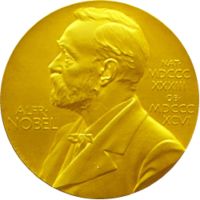
รางวัลโนเบลสาขาสรีรวิทยาหรือการแพทย์

|name = รางวัลโนเบลสาขาสรีรวิทยาหรือการแพทย์
|image = NobelPrizeMedal.jpg
|awarded_for = การค้นพบทางสรีรวิทยาหรือการแพทย์ที่นำไปสู่ประโยชน์ต่อมวลมนุษยชาติ
| location = สต็อกโฮล์ม
|presenter = สมัชชาโนเบลแห่งสถาบันแคโรลินสกา
|reward = 11 ล้านครูนาสวีเดน (2023)
|year = 1901
|holder = กอตอลิน กอริโก และดรูว์ ไวส์แมน (2023)
รางวัลโนเบลสาขาสรีรวิทยาหรือการแพทย์ (; ) จัดโดยมูลนิธิโนเบล มีการมอบทุกปีให้แก่การค้นพบที่โดดเด่นในสาขาวิทยาศาสตร์สิ่งมีชีวิตและแพทยศาสตร์ รางวัลโนเบลสาขาดังกล่าวเป็นหนึ่งในห้าสาขา ริเริ่มในปี ค.ศ. 1895 โดยอัลเฟรด โนเบล นักเคมีชาวสวีเดน ผู้คิดค้นไดนาไมต์ ในพินัยกรรมของเขา โนเบลมีความสนใจส่วนตัวในด้านสรีรวิทยาเชิงทดลองและอยากให้มีการจัดตั้งรางวัลสำหรับกระบวนการตลอดทั้งการค้นพบทางวิทยาศาสตร์จากห้องทดลอง รางวัลโนเบลสาขาสรีรวิทยาหรือการแพทย์จะคัดเลือกโดยสมัชชาโนเบลแห่งสถาบันแคโรลินสกา และมอบให้แก่ผู้รับในพิธีประจำปีในวันที่ 10 ธันวาคม ซึ่งเป็นวันครบรอบวันเสียชีวิตของโนเบล ร่วมกับประกาศนียบัตรชั้นสูงและประกาศนียบัตรแก่รางวัลที่เป็นเงิน ด้านหน้าของเหรียญเป็นรูปหน้าด้านข้างของอัลเฟรด โนเบล เช่นเดียวกับเหรียญที่ให้ในสาขาฟิสิกส์ เคมี และสาขาวรรณกรรม หากแต่ด้านหลังของเหรียญนี้เป็นเอกลักษณ์
จนถึงปี ค.ศ. 2023 มีการมอบรางวัลโนเบลสาขาสรีรวิทยาหรือการแพทย์แล้วทั้งสิ้น 114 ครั้ง โดยมีจำนวนผู้รับรางวัล 227 คน แบ่งเป็นชาย 214 คน และหญิง 13 คน
== รายนามผู้ได้รับรางวัล ==
=== พ.ศ. 2444 – พ.ศ. 2468 (ค.ศ. 1901–1925) ===
| class="wikitable"
|- bgcolor="#cccccc"
! style="width:9%" | ปี พ.ศ./ค.ศ.
! colspan=2 style="width:25%" | ชื่อ
! style="width:20%" | ประเทศ
! หัวข้อ
|-
|พ.ศ. 2444|2444/ค.ศ. 1901|1901
|ไฟล์:EmilVonBehring.jpg|75px
|เอมีล อาด็อล์ฟ ฟ็อน เบริง(Emil Adolf von Behring)
|
|"สำหรับงานของท่านในเรื่องการรักษาด้วยน้ำเลือด|ซีรัม (serum therapy) โดยเฉพาะอย่างยิ่งการประยุกต์ใช้เพื่อป้องกันโรคคอตีบ ซึ่งเป็นการเปิดทางใหม่ไปสู่ขอบเขตความรู้ด้านวิทยาศาสตร์การแพทย์ และเป็นอาวุธของแพทย์ในการต่อสู้กับความเจ็บป่วยและความตาย"
|-
|พ.ศ. 2445|2445/ค.ศ. 1902|1902
|ไฟล์:Ronald Ross.jpg|75px
|โรนัลด์ รอสส์(Ronald Ross)
|
|"สำหรับงานของท่านในด้านมาลาเรีย ซึ่งท่านได้แสดงถึงวิธีการเข้าสู่ร่างกายสิ่งมีชีวิต และเป็นพื้นฐานสำหรับการวิจัยที่ประสบความสำเร็จเกี่ยวกับโรคนี้ และวิธีการต่อสู่กับมัน"
|-
|พ.ศ. 2446|2446/ค.ศ. 1903|1903
|ไฟล์:Niels ryberg.jpg|75px
|นิลส์ รือแปร์ ฟินเซิน(Niels Ryberg Finsen)
|
|"ให้ไว้เพื่อความระลึกถึงการอุทิศตนของท่านในวิธีการรักษาโรค โดยเฉพาะโรค lupus vulgaris (การแสดงออกของการติดเชื้อวัณโรคที่ผิวหนัง) โดยการใช้รังสีแสงเข้มข้น (concentrated light radiation) อันเป็นการเปิดทางใหม่ในความรู้ด้านวิทยาศาสตร์การแพทย์"
|-
|พ.ศ. 2447|2447/ค.ศ. 1904|1904
|ไฟล์:Ivan Pavlov nobel.jpg|75px
|อีวาน เปโตรวิช ปาฟลอฟ(Ivan Petrovich Pavlov)
|
|"ให้ไว้เพื่อระลึกถึงงานของท่านในด้านสรีรวิทยาของการย่อยอาหาร ซึ่งทำให้ความรู้ในแง่มุมที่สำคัญของวิชานี้ได้เปลี่ยนแปลงและกว้างขวางขึ้น"
|-
|พ.ศ. 2448|2448/ค.ศ. 1905|1905
|ไฟล์:RobertKoch cropped.jpg|75px
|โรแบร์ท ค็อค(Robert Koch)
|
|"สำหรับการตรวจสอบและค้นคว้าวัณโรค"
|-
| rowspan = 2|พ.ศ. 2449|2449/ค.ศ. 1906|1906
|ไฟล์:Camillo Golgi nobel.jpg|75px
|กามิลโล กอลจี(Camillo Golgi)
|
| rowspan = 2|"ให้ไว้เพื่อระลึกถึงงานของท่านในด้านโครงสร้างของระบบประสาท"
|-
|ไฟล์:Cajal-Restored.jpg|75px
|ซานเตียโก รามอน อี กาฆัล(Santiago Ramón y Cajal)
|
|-
|พ.ศ. 2450|2450/ค.ศ. 1907|1907
|ไฟล์:Charles Laveran nobel.jpg|75px
|ชาร์ล หลุยส์ อาลฟงส์ ลาฟว์ร็อง(Charles Louis Alphonse Laveran)
|
|"ให้ไว้เพื่อระลึกถึงงานบทบาทของโพรโทซัวที่ทำให้เกิดโรค"
|-
| rowspan = 2|พ.ศ. 2451|2451/ค.ศ. 1908|1908
|ไฟล์:Ilya Mechnikov nobel.jpg|75px
|อีลี เมตช์นิคอฟ(Élie Metchnikoff)
|
| rowspan = 2|"ให้ไว้เพื่อระลึกถึงงานของท่านในด้านระบบภูมิคุ้มกัน|ภูมิคุ้มกัน"
|-
|ไฟล์:Paul Ehrlich (1926-27 Microbe Hunters).jpg|75px
|เพาล์ แอร์ลิช(Paul Ehrlich)
|
|-
|พ.ศ. 2452|2452/ค.ศ. 1909|1909
|ไฟล์:Emil Theodor Kocher nobel.jpg|75px
|เอมีล เทโอดอร์ ค็อคเคอร์(Emil Theodor Kocher)
|
|"สำหรับงานของท่านในด้านสรีรวิทยา พยาธิวิทยา และศัลยศาสตร์ของต่อมไทรอยด์"
|-
|พ.ศ. 2453|2453/ค.ศ. 1910|1910
|ไฟล์:Kossel, Albrecht (1853-1927).jpg|75px
|อัลเบร็ชท์ ค็อสเซิล(Albrecht Kossel)
|
|"ให้ไว้เพื่อระลึกถึงการอุทิศตนเพื่อความรู้ในด้านเคมีของเซลล์ ผ่านทางงานของท่านในด้านโปรตีน รวมถึงกรดนิวคลีอิก"
|-
|พ.ศ. 2454|2454/ค.ศ. 1911|1911
|ไฟล์:Allvar Gullstrand.jpg|75px
|อัลล์วาร์ กูลล์สตรานด์(Allvar Gullstrand)
|
|"สำหรับงานของท่านในด้านการหักเหของแสงในตา"
|-
|พ.ศ. 2455|2455/ค.ศ. 1912|1912
|ไฟล์:Alexis Carrel 02.jpg|75px
|อาแล็กซี กาแรล(Alexis Carrel)
|
| "ให้ไว้เพื่อระลึกถึงงานของท่านในด้านการเย็บหลอดเลือดและการปลูกถ่าย (transplantation) หลอดเลือดและอวัยวะ"
|-
|พ.ศ. 2456|2456/ค.ศ. 1913|1913
|ไฟล์:Charles Robert Richet nobel.jpg|75px
|ชาร์ล รีแช|ชาร์ล รอแบร์ รีแช(Charles Robert Richet)
|
|"ให้ไว้เพื่อระลึกถึงงานของท่านในเรื่องแอนาฟิแล็กซิส (anaphylaxis) "
|-
|พ.ศ. 2457|2457/ค.ศ. 1914|1914
|ไฟล์:Robert Barany.jpg|75px
|โรแบร์ต บาราญ(Robert Bárány)
|
|"สำหรับงานของท่านในด้านสรีรวิทยาและพยาธิวิทยาของเวสติบิวลาร์แอปพาราตัส (vestibular apparatus) "
|-
|พ.ศ. 2458|2458/ค.ศ. 1915|1915
|"ไม่มีการมอบรางวัล"
|
|
|
|-
|พ.ศ. 2459|2459/ค.ศ. 1916|1916
|"ไม่มีการมอบรางวัล"
|
|
|
|-
|พ.ศ. 2460|2460/ค.ศ. 1917|1917
|"ไม่มีการมอบรางวัล"
|
|
|
|-
|พ.ศ. 2461|2461/ค.ศ. 1918|1918
|"ไม่มีการมอบรางวัล"
|
|
|
|-
|พ.ศ. 2462|2462/ค.ศ. 1919|1919
|ไฟล์:Jules Bordet nobel.jpg|75px
|ฌูล บอร์แด(Jules Bordet)
|
|"สำหรับงานของท่านในการค้นพบที่สัมพันธ์กับระบบภูมิคุ้มกัน|ภูมิคุ้มกัน"
|-
|พ.ศ. 2463|2463/ค.ศ. 1920|1920
|ไฟล์:August Krogh Bain 32006.jpg|75px
|เอาโกสต์ โครว์|แชก เอาโกสต์ สตีนแปร์ โครว์(Schack August Steenberg Krogh)
|
|"สำหรับการค้นพบกลไกควบคุมการสั่งการของหลอดเลือดฝอย" (ซึ่งแสดงให้เห็นว่าการแลกเปลี่ยนแก๊สในปอดเป็นการแพร่ธรรมดา)
|-
|พ.ศ. 2464|2464/ค.ศ. 1921|1921
| "ไม่มีการมอบรางวัล"
|
|
|
|-
| rowspan = 2|พ.ศ. 2465|2465/ค.ศ. 1922|1922
|ไฟล์:Archibald Vivian Hill.jpg|75px
|อาร์คิบัลด์ วิเวียน ฮิลล์(Archibald Vivian Hill)
|
|"สำหรับการค้นพบการผลิตความร้อนในกล้ามเนื้อ"
|-
|ไฟล์:Otto Fritz Meyerhof.jpg|75px
|อ็อทโท ฟริทซ์ ไมเออร์โฮฟ(Otto Fritz Meyerhof)
|
|"สำหรับการค้นพบความสัมพันธ์ระหว่างการใช้ออกซิเจนและเมแทบอลิซึมของกรดแลกติกในกล้ามเนื้อ"
|-
| rowspan = 2|พ.ศ. 2466|2466/ค.ศ. 1923|1923
|ไฟล์:Fredrick banting.jpg|75px
|เฟรเดอริก แบนติง(Frederick Grant Banting)
|
| rowspan = 2|"สำหรับการค้นพบอินซูลิน"
|-
|ไฟล์:J.J.R. Macleod ca. 1928.png|75px
|จอห์น เจมส์ ริชาร์ด แมเคลด(John James Richard Macleod)
|
|-
|พ.ศ. 2467|2467/ค.ศ. 1924|1924
|ไฟล์:Willem Einthoven.jpg|75px
|วิลเลิม ไอนต์โฮเฟิน(Willem Einthoven)
|
|"สำหรับการค้นพบกลไกของการตรวจคลื่นไฟฟ้าหัวใจ|คลื่นไฟฟ้าหัวใจ (electrocardiogram) "
|-
|พ.ศ. 2468|2468/ค.ศ. 1925|1925
|"ไม่มีการมอบรางวัล"
|
|
|
|
=== พ.ศ. 2469 – พ.ศ. 2493 (ค.ศ. 1926–1950) ===
| class="wikitable"
|- bgcolor="#cccccc"
! style="width:9%" | ปี พ.ศ./ค.ศ.
! style="width:21%" | ชื่อ
! style="width:20%" | ประเทศ
! หัวข้อ
|-
|พ.ศ. 2469|2469/ค.ศ. 1926|1926
|โยแฮนเนิส ฟีปีเกอร์|โยแฮนเนิส แอนเตรแอส กริป ฟีปีเกอร์(Johannes Andreas Grib Fibiger)
|
|"สำหรับการค้นพบ "Spiroptera carcinoma""
|-
|พ.ศ. 2470|2470/ค.ศ. 1927|1927
|ยูลีอุส วากเนอร์-เยาเร็ค(Julius Wagner-Jauregg)
|
|"สำหรับการค้นพบของท่านในคุณค่าการรักษาโดยการปลูกเชื้อมาลาเรียในการรักษาอาการอัมพาต ชนิดเดเมนเทียพาราไลติกา (dementia paralytica) "
|-
|พ.ศ. 2471|2471/ค.ศ. 1928|1928
|ชาร์ล นีกอล|ชาร์ล ฌูล อ็องรี นีกอล(Charles Jules Henri Nicolle)
|
|"สำหรับงานของท่านด้านไข้รากสาดใหญ่"
|-
| rowspan = 2|พ.ศ. 2472|2472/ค.ศ. 1929|1929
|คริสตียาน ไอก์มัน(Christiaan Eijkman)
|
|"สำหรับการค้นพบของท่านในด้านวิตามินในการรักษาอาการเหน็บชา (antineuritic vitamin) "
|-
|เซอร์เฟรเดอริก กาวแลนด์ ฮ็อปกินส์(Sir Frederick Gowland Hopkins)
|
|"สำหรับการค้นพบของท่านในด้านวิตามินที่กระตุ้นการเจริญเติบโต"
|-
|พ.ศ. 2473|2473/ค.ศ. 1930|1930
|คาร์ล ลันท์ชไตเนอร์(Karl Landsteiner)
|
|"สำหรับการค้นพบของท่านด้านหมู่เลือดของมนุษย์"
|-
|พ.ศ. 2474|2474/ค.ศ. 1931|1931
|อ็อทโท ไฮน์ริช วาร์บวร์ค(Otto Heinrich Warburg)
|
|"สำหรับการค้นพบธรรมชาติและการทำงานของเอนไซม์เกี่ยวกับการหายใจ"
|-
| rowspan = 2|พ.ศ. 2475|2475/ค.ศ. 1932|1932
|เซอร์ชาลส์ สก็อต เชอร์ริงตัน(Sir Charles Scott Sherrington)
|
| rowspan = 2|"สำหรับการค้นพบการทำงานของเซลล์ประสาท"
|-
|เอ็ดการ์ ดักลาส เอเดรียน(Edgar Douglas Adrian)
|
|-
|พ.ศ. 2476|2476/ค.ศ. 1933|1933
|โทมัส ฮันท์ มอร์แกน(Thomas Hunt Morgan)
|
|"สำหรับการค้นพบบทบาทของโครโมโซมในกรรมพันธุ์"
|-
| rowspan = 3|พ.ศ. 2477|2477/ค.ศ. 1934|1934
|จอร์จ วิปเปิล(George Whipple)
|
| rowspan = 3|"สำหรับการค้นพบการรักษาตับเมื่อเกิดโลหิตจาง"
|-
|จอร์จ ไมนอท(George Minot)
|
|-
|วิลเลียม พี. เมอร์ฟี(William P. Murphy)
|
|-
|พ.ศ. 2478|2478/ค.ศ. 1935|1935
|ฮันส์ ชเปมัน(Hans Spemann)
|
|"สำหรับการค้นพบของท่านในด้านอิทธิพลของการจัดการ (organizer effect) ในการเจริญของเอ็มบริโอ"
|-
| rowspan = 2|พ.ศ. 2479|2479/ค.ศ. 1936|1936
|เซอร์เฮนรี ฮอลเลตต์ เดล(Sir Henry Hallett Dale)
|
| rowspan = 2|"สำหรับการค้นพบสารสื่อประสาท|การส่งผ่านสารเคมีของกระแสประสาท"
|-
|อ็อทโท เลอวี(Otto Loewi)
| ค.ศ. 1903 ค.ศ. 1946
|-
|พ.ศ. 2480|2480/ค.ศ. 1937|1937
|อ็อลแบร์ต แซ็นต์-เยิร์จยี(Albert Szent-Györgyi von Nagyrapolt)
|
|"สำหรับการค้นพบของท่านในความเกี่ยวข้องระหว่างการหายใจระดับเซลล์|กระบวนการเผาผลาญทางชีวภาพกับวิตามินซีและการเพิ่มปฏิกิริยาเคมีของกรดฟูมาริก"
|-
|พ.ศ. 2481|2481/ค.ศ. 1938|1938
|กอร์แนย์ แอม็องส์|กอร์แนย์ ฌ็อง ฟร็องซัว แอม็องส์(Corneille Jean François Heymans)
|
|"สำหรับการค้นพบบทบาทของโพรงอากาศข้างจมูก|โพรงอากาศและกลไกของหลอดเลือดแดงเอออร์ตาในการควบคุมการหายใจ"
|-
|พ.ศ. 2482|2482/ค.ศ. 1939|1939
|แกร์ฮาร์ท โดมัค(Gerhard Domagk)
|
|"สำหรับการค้นพบฤทธิ์ต้านแบคทีเรียของพรอนโทซิล (prontosil) "
|-
|พ.ศ. 2483|2483/ค.ศ. 1940|1940
|"ไม่มีการมอบรางวัล"
|
|-
|พ.ศ. 2484|2484/ค.ศ. 1941|1941
|"ไม่มีการมอบรางวัล"
|
|-
|พ.ศ. 2485|2485/ค.ศ. 1942|1942
|"ไม่มีการมอบรางวัล"
|
|-
| rowspan = 2|พ.ศ. 2486|2486/ค.ศ. 1943|1943
|เฮนเรก ตัม|คาร์ล พีเตอร์ เฮนเรก ตัม(Carl Peter Henrik Dam)
|
|"สำหรับการค้นพบวิตามินเค"
|-
|เอ็ดเวิร์ด อเดลเบิร์ท ดอยซี(Edward Adelbert Doisy)
|
|"สำหรับการค้นพบธรรมชาติทางเคมีของวิตามินเค"
|-
| rowspan = 2|พ.ศ. 2487|2487/ค.ศ. 1944|1944
|โจเซฟ เออร์แลงเกอร์(Joseph Erlanger)
|
| rowspan = 2|"สำหรับการค้นพบหน้าที่ที่เปลี่ยนแปลงไปอย่างสูงของใยประสาท"
|-
|เฮอร์เบิร์ท สเปนเซอร์ แกสเซอร์(Herbert Spencer Gasser)
|
|-
| rowspan = 3|พ.ศ. 2488|2488/ค.ศ. 1945|1945
|เซอร์อเล็กซานเดอร์ เฟลมมิง(Sir Alexander Fleming)
|
| rowspan = 3|"สำหรับการค้นพบเพนนิซิลินและผลการรักษาโรคติดต่อหลายชนิดของมัน"
|-
|แอร์นส์ บอริส ไชน(Ernst Boris Chain)
|
|-
|เซอร์โฮเวิร์ด วอลเตอร์ ฟลอรีย์(Sir Howard Walter Florey)
|
|-
|พ.ศ. 2489|2489/ค.ศ. 1946|1946
|เฮอร์แมนน์ โจเซฟ มุลเลอร์(Hermann Joseph Muller)
|
|"สำหรับการค้นพบผลผลิตของการกลายพันธุ์โดยการแผ่รังสีเอกซ์"
|-
| rowspan = 3|พ.ศ. 2490|2490/ค.ศ. 1947|1947
|คาร์ล เฟอร์ดินานด์ คอรี(Carl Ferdinand Cori)
|
| rowspan = 2|"สำหรับการค้นพบของท่านในกระบวนการเปลี่ยนแปลงโดยการสลายของไกลโคเจน"
|-
|เกอร์ตี คอรี(Gerty Theresa Cori)
|
|-
|เบร์นาร์โด อัลเบร์โต ฆูไซ(Bernardo Alberto Houssay)
|
|"สำหรับการค้นพบของท่านในบทบาทของฮอร์โมนของต่อมใต้สมองในกระบวนการเมแทบอลิซึมของกลูโคส|น้ำตาล"
|-
|พ.ศ. 2491|2491/ค.ศ. 1948|1948
|เพาล์ แฮร์มัน มึลเลอร์(Paul Hermann Müller)
|
|"สำหรับการค้นพบของท่านในประสิทธิภาพของดีดีทีในฐานะเป็นยาฆ่าแมลง|สารต่อต้านแมลงหลายชนิด"
|-
| rowspan = 2|พ.ศ. 2492|2492/ค.ศ. 1949|1949
|วัลเทอร์ รูด็อล์ฟ เฮ็ส(Walter Rudolf Hess)
|
|"สำหรับการค้นพบการจัดเรียงตำแหน่งตามหน้าที่ของก้านสมองในฐานะเป็นตัวประสานงานการทำงานของอวัยวะภายใน"
|-
|อังตอนียู แอกัช มูนิช|อังตอนียู ไกตานู ดึ อาเบรว ไฟรรึ แอกัช มูนิช(António Caetano de Abreu Freire Egas Moniz)
|
|"สำหรับการค้นพบของท่านในคุณค่าของการรักษาโดยการตัดเนื้อสมองส่วนเนื้อขาวของสมองส่วนหน้า (leucotomy) ในผู้ป่วยโรคจิตบางชนิด"
|-
| rowspan = 3|พ.ศ. 2493|2493/ค.ศ. 1950|1950
|เอ็ดเวิร์ด แคลวิน เคนดัลล์(Edward Calvin Kendall)
|
| rowspan = 3|"สำหรับการค้นพบฮอร์โมนของต่อมหมวกไตชั้นนอก โครงสร้างของมันและผลทางชีววิทยา"
|-
|ทาเดอุช ไรช์ชไตน์(Tadeusz Reichstein)
|
|-
|ฟิลิป โชวอลเตอร์ เฮนช์(Philip Showalter Hench)
|
|
=== พ.ศ. 2494 – พ.ศ. 2518 (ค.ศ. 1951–1975) ===
| class="wikitable"
|- bgcolor="#cccccc"
! style="width:9%" | ปี พ.ศ./ค.ศ.
! style="width:21%" | ชื่อ
! style="width:20%" | ประเทศ
! หัวข้อ
|-
|พ.ศ. 2494|2494/ค.ศ. 1951|1951
|แมกซ์ ไทเลอร์(Max Theiler)
|
|"สำหรับการค้นพบไข้เหลืองและวิธีการต่อสู้กับมัน"
|-
|พ.ศ. 2495|2495/ค.ศ. 1952|1952
|เซลมัน แวกส์มัน(Selman Abraham Waksman)
| ค.ศ. 1916
|"สำหรับการค้นพบสเตรปโตมัยซิน ยาปฏิชีวนะตัวแรกที่มีผลต้านวัณโรค"
|-
| rowspan = 2|พ.ศ. 2496|2496/ค.ศ. 1953|1953
|ฮันส์ อาด็อล์ฟ เครพส์(Hans Adolf Krebs)
|
|"สำหรับการค้นพบวัฏจักรกรดซิตริก"
|-
|ฟริทซ์ อัลแบร์ท ลิพมัน(Fritz Albert Lipmann)
|
|"สำหรับการค้นพบโคเอนไซม์เอและความสำคัญในกระบวนการเมแทบอลิซึม"
|-
| rowspan = 3|พ.ศ. 2497|2497/ค.ศ. 1954|1954
|จอห์น แฟรงคลิน เอนเดอรส์(John Franklin Enders)
|
| rowspan = 3|"สำหรับการค้นพบความสามารถของไวรัสโรคโปลิโอที่สามารถเติบโตในการเพาะเลี้ยงในเนื้อเยื่อหลายชนิด"
|-
|โทมัส ฮักเคิล เวลเลอร์(Thomas Huckle Weller)
|
|-
|เฟรเดอริก แชปแมน รอบบินส์(Frederick Chapman Robbins)
|
|-
|พ.ศ. 2498|2498/ค.ศ. 1955|1955
|แอกเซล ฮูโก ธีโอดอร์ ธีโอเรลล์(Axel Hugo Theodor Theorell)
|
|"สำหรับการค้นพบธรรมชาติและหน้าที่การทำงานของเอนไซม์ในกระบวนการออกซิเดชัน"
|-
| rowspan = 3|พ.ศ. 2499|2499/ค.ศ. 1956|1956
|อ็องเดร เฟรเดริก กูร์น็อง(André Frédéric Cournand)
|, ค.ศ. 1941
| rowspan = 3|"สำหรับการค้นพบการใส่หลอดสวนหัวใจ (heart catheterization) และการเปลี่ยนแปลงทางพยาธิวิทยาของระบบไหลเวียนโลหิต"
|-
|แวร์เนอร์ ฟอร์สมัน(Werner Forssmann)
|
|-
|ดิคคินสัน ริชาร์ด(Dickinson W. Richards)
|
|-
|พ.ศ. 2500|2500/ค.ศ. 1957|1957
|ดาเนียล บอแว(Daniel Bovet)
|
|"สำหรับการค้นพบแอนติฮิสตามีน|สารสังเคราะห์ที่ยับยั้งการทำงานของสารในร่างกายบางชนิด และโดยเฉพาะอย่างยิ่งมีบทบาทกับระบบหลอดเลือดและระบบโครงกระดูก"
|-
| rowspan = 3|พ.ศ. 2501|2501/ค.ศ. 1958|1958
|จอร์จ เวลลส์ บีเดิล(George Wells Beadle)
|
| rowspan = 2|"สำหรับการค้นพบของท่านว่าหน่วยพันธุกรรม|ยีนทำงานโดยการควบคุมปรากฏการณ์ทางเคมีจำเพาะ"
|-
|เอ็ดเวิร์ด ลอว์รี ทาทัม(Edward Lawrie Tatum)
|
|-
|โจชัว ลีเดอร์เบิร์ก(Joshua Lederberg)
|
|"สำหรับการค้นพบการแลกเปลี่ยนยีน (genetic recombination) และการเรียงตัวของสารพันธุกรรมของแบคทีเรีย"
|-
| rowspan = 2|พ.ศ. 2502|2502/ค.ศ. 1959|1959
|เซเบโร โอโชอา(Severo Ochoa)
|
| rowspan = 2|"สำหรับการค้นพบกลไกการสังเคราะห์ทางชีวภาพของอาร์เอ็นเอ|กรดไรโบนิวคลีอิกและดีเอ็นเอ|กรดดีออกซีไรโบนิวคลีอิก"
|-
|อาเธอร์ คอร์นเบิร์ก(Arthur Kornberg)
|
|-
| rowspan = 2|พ.ศ. 2503|2503/ค.ศ. 1960|1960
|เซอร์แฟรงค์ แมคฟาร์เลน เบอร์เน็ท(Sir Frank Macfarlane Burnet)
|
| rowspan = 2|"สำหรับการค้นพบความต้านทานทางภูมิคุ้มกันที่ได้รับมา (acquired immunological tolerance) "
|-
|ปีเตอร์ ไบรอัน เมดาวาร์(Peter Brian Medawar)
|
|-
|พ.ศ. 2504|2504/ค.ศ. 1961|1961
|จอร์จ ฟอน เบเคซี(Georg von Békésy)
|
|"สำหรับการค้นพบกลไกทางกายภาพของการกระตุ้นภายในคอเคลีย (cochlea) "
|-
| rowspan = 3|พ.ศ. 2505|2505/ค.ศ. 1962|1962
| ฟรานซิส คริก|ฟรานซิส แฮร์รี คอมป์ตัน คริก(Francis Harry Compton Crick)
|
| rowspan = 3|"สำหรับการค้นพบเกี่ยวกับโครงสร้างโมเลกุลของกรดนิวคลิอิกและความสำคัญของมันในการถ่ายทอดข้อมูลสำคัญในสิ่งมีชีวิต"
|-
|เจมส์ ดี. วัตสัน|เจมส์ ดิวอี วัตสัน(James Dewey Watson)
|
|-
|มอริส วิลคินส์|มอริส ฮิว เฟรเดอริก วิลคินส์(Maurice Hugh Frederick Wilkins)
|
|-
| rowspan = 3|พ.ศ. 2506|2506/ค.ศ. 1963|1963
|เซอร์จอห์น คาริว เอคเคิลส์(Sir John Carew Eccles)
|
| rowspan = 3|"สำหรับการค้นพบกลไกของไอออนเกี่ยวกับการกระตุ้นและการยับยั้งในส่วนนอกและส่วนกลางของเยื่อหุ้มเซลล์ของเส้นประสาท"
|-
|อลัน ลอยด์ ฮอดจ์กิน(Alan Lloyd Hodgkin)
|
|-
|แอนดรูว์ ฮักซ์เลย์(Andrew Fielding Huxley)
|
|-
| rowspan = 2|พ.ศ. 2507|2507/ค.ศ. 1964|1964
|ค็อนราท เอมีล บล็อค(Konrad Emil Bloch)
|
| rowspan = 2|"สำหรับการค้นพบกลไกและการควบคุมคอเลสเตอรอลและเมแทบอลิซึมของกรดไขมัน"
|-
|เฟโอดอร์ ลือเนิน(Feodor Lynen)
|
|-
| rowspan = 3|พ.ศ. 2508|2508/ค.ศ. 1965|1963
|ฟร็องซัว ฌากอบ(François Jacob)
|
| rowspan = 3|"สำหรับการค้นพบการถอดรหัส (พันธุศาสตร์)|การควบคุมพันธุกรรมของเอนไซม์และการสังเคราะห์ไวรัส"
|-
|อ็องเดร มีแชล ลว็อฟ(André Michel Lwoff)
|
|-
|ฌัก มอนอด(Jacques Monod)
|
|-
| rowspan = 2|พ.ศ. 2509|2509/ค.ศ. 1966|1966
|เพย์ตัน เราส์(Peyton Rous)
|
|"สำหรับการค้นพบไวรัสที่ชักนำให้เกิดเนื้องอก"
|-
|ชาร์ลส์ บี. ฮักกินส์(Charles B. Huggins)
|
|"สำหรับการค้นพบการรักษามะเร็งต่อมลูกหมากโดยใช้ฮอร์โมน"
|-
| rowspan = 3|พ.ศ. 2510|2510/ค.ศ. 1967|1967
|แรกญา กรานีท(Ragnar Granit)
| ค.ศ. 1940
| rowspan = 3|"สำหรับการค้นพบกระบวนการรับภาพทางกายภาพและเคมีขั้นปฐมภูมิในตา"
|-
|ฮัลเดน เคฟเฟอร์ ฮาร์ทไลน์(Haldan Keffer Hartline)
|
|-
|จอร์จ วอลด์(George Wald)
|
|-
| rowspan = 3|พ.ศ. 2511|2511/ค.ศ. 1968|1968
|รอเบิร์ต ดับเบิลยู. ฮอลลีย์(Robert W. Holley)
|
| rowspan = 3|"สำหรับการแปลรหัสพันธุกรรมและหน้าที่ในการสังเคราะห์โปรตีน"
|-
|หร โคพินท์ โขรานา(Har Gobind Khorana)
|
|-
|มาร์แชลล์ วอร์เรน ไนเรนเบิร์ก(Marshall W. Nirenberg)
|
|-
| rowspan = 3|พ.ศ. 2512|2512/ค.ศ. 1969|1969
|มัคส์ เด็ลบรึค(Max Delbrück)
|
| rowspan = 3|"สำหรับการค้นพบกลไกการถ่ายแบบดีเอ็นเอและโครงสร้างทางพันธุศาสตร์ของไวรัส"
|-
|อัลเฟรด เฮอร์ชีย์(Alfred Hershey)
|
|-
|ซัลวาดอร์ เอ. ลูเรีย(Salvador E. Luria)
|
|-
| rowspan = 3|พ.ศ. 2513|2513/ค.ศ. 1970|1970
|เซอร์แบร์นาร์ท คัทซ์(Sir Bernard Katz)
| ค.ศ. 1941
| rowspan = 3|"สำหรับการค้นพบสารสื่อประสาท|สารฮอร์โมนที่ปล่อยจากในปลายประสาท และกลไกของการเก็บ การปล่อย และการหยุดการกระตุ้นการทำงาน"
|-
|อูลฟ์ วอน ออยเลอร์(Ulf von Euler)
|
|-
|จูเลียส แอเซลรอด(Julius Axelrod)
|
|-
|พ.ศ. 2514|2514/ค.ศ. 1971|1970
|เอิร์ล ดับเบิลยู. ซูเทอร์เลนด์ จูเนียร์(Earl W. Sutherland, Jr.)
|
|"สำหรับการค้นพบกลไกการทำงานของฮอร์โมน"
|-
| rowspan = 2|พ.ศ. 2515|2515/ค.ศ. 1972|1972
|เจอรัลด์ เอ็ม. เอเดลแมน(Gerald M. Edelman)
|
| rowspan = 2|"สำหรับการค้นพบโครงสร้างทางเคมีของแอนติบอดี"
|-
|รอดนีย์ อาร์ พอร์เตอร์(Rodney R. Porter)
|
|-
| rowspan = 3|พ.ศ. 2516|2516/ค.ศ. 1973|1973
|คาร์ล ฟ็อน ฟริช(Karl von Frisch)
|
| rowspan = 3|"สำหรับการค้นพบโครงสร้างและการแสดง (elicitation) แบบแผนพฤติกรรมในแต่ละตัวและในสังคม"
|-
|ค็อนราท โลเร็นทซ์(Konrad Lorenz)
|
|-
|นีโกลาส ตินแบร์เคิน(Nikolaas Tinbergen)
|
|-
| rowspan = 3|พ.ศ. 2517|2517/ค.ศ. 1974|1974
|อาลแบร์ โกลด(Albert Claude)
|
| rowspan = 3|"สำหรับการค้นพบออร์แกเนลล์|โครงสร้างและหน้าที่ของโครงสร้างในเซลล์"
|-
|คริสตีย็อง เดอ ดูฟว์(Christian de Duve)
|
|-
|จอร์จ อี. พาเลด(George E. Palade)
| ค.ศ. 1952
|-
| rowspan = 3|พ.ศ. 2518|2518/ค.ศ. 1975|1975
|เดวิด บัลติมอร์(David Baltimore)
|
| rowspan = 3|"สำหรับการค้นพบปฏิสัมพันธ์ระหว่างไวรัสที่ก่อให้เกิดเนื้องอกและสารพันธุกรรมภายในเซลล์"
|-
|เรนาโต ดุลเบกโก(Renato Dulbecco)
|
|-
|โฮเวิร์ด มาร์ติน เทมิน(Howard Martin Temin)
|
|
=== พ.ศ. 2519 – พ.ศ. 2543 (ค.ศ. 1976–2000) ===
| class="wikitable"
|- bgcolor="#cccccc"
! style="width:9%" | ปี พ.ศ./ค.ศ.
! style="width:21%" | ชื่อ
! style="width:20%" | ประเทศ
! หัวข้อ
|-
| rowspan = 2|พ.ศ. 2519|2519/ค.ศ. 1976|1976
|บารุค เอส. บลุมเบิร์ก(Baruch S. Blumberg)
|
| rowspan = 2|"สำหรับการค้นพบกลไกใหม่ของจุดกำเนิดและการแพร่กระจายของโรคติดเชื้อ"
|-
|แดเนียล คาร์เลตัน กาชดูเซค(Daniel Carleton Gajdusek)
|
|-
| rowspan = 3|พ.ศ. 2520|2520/ค.ศ. 1977|1977
|รอเฌ กีย์แม็ง(Roger Guillemin)
| ค.ศ. 1965
| rowspan = 2|"สำหรับการค้นพบการผลิตเปปไทด์ฮอร์โมนของสมอง"
|-
|แอนดรูว์ วิคเตอร์ ชัลลี(Andrew Viktor Schally)
|
|-
|โรซาลิน ยาโลว์(Rosalyn Yalow)
|
|"สำหรับการพัฒนาเทคนิค radioimmunoassay ของเปปไทด์ฮอร์โมน"
|-
| rowspan = 3|พ.ศ. 2521|2521/ค.ศ. 1978|1978
|แวร์เนอร์ อาร์เบอร์(Werner Arber)
|
| rowspan = 3|"สำหรับการค้นพบเอนไซม์ตัดจำเพาะ และการประยุกต์ใช้ในด้านอณูพันธุศาสตร์"
|-
|แดเนียล นาธานส์(Daniel Nathans)
|
|-
|ฮามิลตัน โอ. สมิธ(Hamilton O. Smith)
|
|-
| rowspan = 2|พ.ศ. 2522|2522/ค.ศ. 1979|1979
|อัลแลน เอ็ม. คอร์แมค(Allan M. Cormack)
| ค.ศ. 1966
| rowspan = 2|"สำหรับการพัฒนาการถ่ายภาพรังสีส่วนตัดอาศัยคอมพิวเตอร์"
|-
|กอดฟรีย์ เอ็น. เฮาวน์ฟิลด์(Godfrey N. Hounsfield)
|
|-
| rowspan = 3|พ.ศ. 2523|2523/ค.ศ. 1980|1980
|บารุค เบนาเซอร์รัฟ(Baruj Benacerraf)
| ค.ศ. 1943
| rowspan = 3|"สำหรับการค้นพบmajor histocompatibility complex|โครงสร้างบนผิวเซลล์ที่ควบคุมโดยพันธุกรรม ซึ่งทำหน้าที่ควบคุมระบบภูมิคุ้มกัน|ปฏิกิริยาของภูมิคุ้มกัน"
|-
|ฌ็อง โดแซ(Jean Dausset)
|
|-
|จอร์จ ดี. สเนลล์(George D. Snell)
|
|-
| rowspan = 3|พ.ศ. 2524|2524/ค.ศ. 1981|1981
|โรเจอร์ ดับเบิลยู. สเปอร์รี(Roger W. Sperry)
|
|"สำหรับการค้นพบหน้าที่จำเพาะของซีรีบรัล เฮมิสเฟียร์"
|-
|เดวิด เอช. ฮูเบิล(David H. Hubel)
|
| rowspan = 2|"สำหรับการค้นพบการประมวลผลข้อมูลในระบบการมองเห็น"
|-
|ทอร์สเทน เอ็น. วีเซล(Torsten N. Wiesel)
|
|-
| rowspan = 3|พ.ศ. 2525|2525/ค.ศ. 1982|1982
|ซือเนอ แบร์ยสเตริม(Sune Bergström)
|
| rowspan = 3|"สำหรับการค้นพบพรอสตาแกลนดินและสารออกฤทธิ์ทางชีวภาพที่เกี่ยวข้อง"
|-
|เบ็งต์ อี. ซอมูเอิลซ็อน(Bengt I. Samuelsson)
|
|-
|จอห์น อาร์. เวน(John R. Vane)
|
|-
|พ.ศ. 2526|2526/ค.ศ. 1983|1983
|บาร์บารา แมคคลินทอค(Barbara McClintock)
|
| "สำหรับการค้นพบทรานสโพซอน|สารพันธุกรรมที่เคลื่อนที่ได้"
|-
| rowspan = 3|พ.ศ. 2527|2527/ค.ศ. 1984|1984
|นิลส์ ไค แยร์เนอ(Niels Kaj Jerne)
|
| rowspan = 3|"สำหรับการค้นพบความจำเพาะของพัฒนาการและการควบคุมของระบบภูมิคุ้มกัน และการค้นพบหลักการผลิตโมโนโคลนัล แอนติบอดี (monoclonal antibodies)"
|-
|ฌอร์ฌ ย็อท. เอ็ฟ. เคอเลอร์(Georges J.F. Köhler)
|
|-
|เซซาร์ มิลสไตน์(César Milstein)
|
|-
| rowspan = 2|พ.ศ. 2528|2528/ค.ศ. 1985|1985
|ไมเคิล เอส. บราวน์(Michael S. Brown)
|
| rowspan = 2|"สำหรับการค้นพบการควบคุมเมแทบอลิซึมของโคเลสเตอรอล"
|-
|โจเซฟ แอล. โกลด์ชไตน์(Joseph L. Goldstein)
|
|-
| rowspan = 2|พ.ศ. 2529|2529/ค.ศ. 1986|1986
|สแตนลีย์ โคเฮน(Stanley Cohen)
|
| rowspan = 2|"สำหรับการค้นพบโกรท แฟคเตอร์"
|-
|รีตา เลวี-มอนตัลชีนี(Rita Levi-Montalcini)
|
|-
|พ.ศ. 2530|2530/ค.ศ. 1987|1987
|ซูซูมุ โทเนงาวะ(Susumu Tonegawa)
|
|"สำหรับการค้นพบหลักการทางพันธุศาสตร์ในการสร้างความหลากหลายของแอนติบอดี"
|-
| rowspan = 3|พ.ศ. 2531|2531/ค.ศ. 1988|1988
|เซอร์เจมส์ ดับเบิลยู. แบล็ก(Sir James W. Black)
|
| rowspan = 3|"สำหรับการค้นพบหลักการสำคัญของเภสัชวิทยา|การรักษาด้วยยา"
|-
|เจอร์ทรูด บี. เอลเลียน(Gertrude B. Elion)
|
|-
|จอร์จ เอช. ฮิทชิงส์(George H. Hitchings)
|
|-
| rowspan = 2|พ.ศ. 2532|2532/ค.ศ. 1989|1989
|เจ. ไมเคิล บิชอป(J. Michael Bishop)
|
| rowspan = 2|"สำหรับการค้นพบต้นกำเนิดของยีนก่อมะเร็งจากรีโทรไวรัส"
|-
|ฮาโรลด์ อี. วาร์มุส(Harold E. Varmus)
|
|-
| rowspan = 2|พ.ศ. 2533|2533/ค.ศ. 1990|1990
|โจเซฟ อี. เมอร์เรย์(Joseph E. Murray)
|
| rowspan = 2|"สำหรับการค้นพบการปลูกถ่ายอวัยวะ|การปลูกถ่ายอวัยวะและเซลล์เพื่อการรักษาโรคในมนุษย์"
|-
|อี. ดอนนัลล์ โธมัส(E. Donnall Thomas)
|
|-
| rowspan = 2|พ.ศ. 2534|2534/ค.ศ. 1991|1991
|แอร์วีน เนเออร์(Erwin Neher)
|
| rowspan = 2|"สำหรับการค้นพบหน้าที่ของช่องไอออน (ion channel) ภายในเซลล์"
|-
|แบร์ท ซัคมัน(Bert Sakmann)
|
|-
| rowspan = 2|พ.ศ. 2535|2535/ค.ศ. 1992|1992
|เอ็ดมอนด์ เอช. ฟิสเชอร์(Edmond H. Fischer)
|
| rowspan = 2|"สำหรับการค้นพบปฏิกิริยาฟอสโฟรีเลชันของโปรตีนแบบผันกลับได้ ในฐานะเป็นกลไกการควบคุมทางชีวภาพ"
|-
|เอ็ดวิน จี. เครบส์(Edwin G. Krebs)
|
|-
| rowspan = 2|พ.ศ. 2536|2536/ค.ศ. 1993|1993
|ริชาร์ด เจ. โรเบิร์ตส์(Richard J. Roberts)
|
| rowspan = 2|"สำหรับการค้นพบ split genes"
|-
|ฟิลิป เอ. ชาร์ป(Phillip A. Sharp)
|
|-
| rowspan = 2|พ.ศ. 2537|2537/ค.ศ. 1994|1994
|อัลเฟรด จี. กิลแมน(Alfred G. Gilman)
|
| rowspan = 2|"สำหรับการค้นพบจี-โปรตีน และบทบาทของโปรตีนในการแปรสัญญาณ (signal transduction) ภายในเซลล์"
|-
|มาร์ติน รอดเบลล์(Martin Rodbell)
|
|-
| rowspan = 3|พ.ศ. 2538|2538/ค.ศ. 1995|1995
|เอ็ดเวิร์ด บี. ลิวอิส(Edward B. Lewis)
|
| rowspan = 3|"สำหรับการค้นพบการควบคุมทางพันธุกรรมของการเกิดเอ็มบริโอ|การเจริญของเอ็มบริโอในระยะเริ่มต้น"
|-
|คริสทีอาเนอ นึสไลน์-ฟ็อลฮาร์ท(Christiane Nüsslein-Volhard)
|
|-
|อีริค เอฟ. ไวส์ชาวส์(Eric F. Wieschaus)
|
|-
| rowspan = 2|พ.ศ. 2539|2539/ค.ศ. 1996|1996
|ปีเตอร์ โดเฮอร์ที(Peter Doherty)
|
| rowspan = 2|"สำหรับการค้นพบความจำเพาะของระบบภูมิคุ้มกันชนิดอาศัยเซลล์"
|-
|ร็อล์ฟ เอ็ม. ซิงเคอร์นาเกิล(Rolf M. Zinkernagel)
|
|-
|พ.ศ. 2540|2540/ค.ศ. 1997|1997
| สแตนลีย์ บี. พรุสซิเนอร์(Stanley B. Prusiner)
|
|"สำหรับการค้นพบพรีออน - หลักการใหม่ทางชีวภาพของการติดเชื้อ
|-
| rowspan = 3|พ.ศ. 2541|2541/ค.ศ. 1998|1998
|โรเบิร์ท เอฟ. เฟอร์ชกอทท์(Robert F. Furchgott)
|
| rowspan = 3|"สำหรับการค้นพบไนตริกออกไซด์ในบทบาทโมเลกุลสัญญาณในระบบไหลเวียนโลหิต"
|-
|หลุยส์ เจ. อิญาร์โร(Louis J. Ignarro)
|
|-
|เฟอริด มูราด(Ferid Murad)
|
|-
|พ.ศ. 2542|2542/ค.ศ. 1999|1999
|กึนเทอร์ โบลเบิล(Günter Blobel)
| ค.ศ. 1987
|"สำหรับการค้นพบว่าโปรตีนมีสัญญาณภายในที่ควบคุมการขนส่งตัวเองและตำแหน่งภายในเซลล์"
|-
| rowspan = 3|พ.ศ. 2543|2543/ค.ศ. 2000|2000
|อาร์วิด คาร์ลสัน(Arvid Carlsson)
|
| rowspan = 3|"สำหรับการค้นพบการแปรสัญญาณในระบบประสาท"
|-
|พอล กรีนการ์ด(Paul Greengard)
|
|-
|อีริค อาร์. แคนเดล(Eric R. Kandel)
|
|
=== พ.ศ. 2544 – ปัจจุบัน (ค.ศ. 2001 – ปัจจุบัน) ===
| class="wikitable"
|- bgcolor="#cccccc"
! style="width:9%" | ปี พ.ศ./ค.ศ.
! colspan=2 style="width:25%" | ชื่อ
! style="width:20%" | ประเทศ
! หัวข้อ
|-
| rowspan = 3|พ.ศ. 2544|2544/ค.ศ. 2001|2001
|
|ลีแลนด์ เอช. ฮาร์ทเวลล์(Leland H. Hartwell)
|
| rowspan = 3|"สำหรับการค้นพบตัวควบคุมหลักของวัฏจักรเซลล์"
|-
|ไฟล์:Tim hunt.jpg|75px
|อาร์ ทิโมธี ฮันท์(R. Timothy Hunt)
|
|-
|ไฟล์:Paul Nurse 2007.jpg|75px
|เซอร์พอล เอ็ม. เนิร์ส(Sir Paul M. Nurse)
|
|-
| rowspan = 3|พ.ศ. 2545|2545/ค.ศ. 2002|2002
|
|ซิดนีย์ เบรนเนอร์(Sydney Brenner)
| ค.ศ. 2003 (กิตติมศักดิ์)
| rowspan = 3|"สำหรับการค้นพบ 'การควบคุมทางพันธุกรรมของพัฒนาการของอวัยวะและอะพอพโทซิส|การตายของเซลล์ชนิดตั้งโปรแกรมไว้'"
|-
|
|เอช. โรเบิร์ต ฮอร์วิทซ์(H. Robert Horvitz)
|
|-
|ไฟล์:Sulston, John Edward (1942).jpg|75px
|จอห์น อี. ซุลสตัน(John E. Sulston)
|
|-
| rowspan = 2|พ.ศ. 2546|2546/ค.ศ. 2003|2003
|
|พอล ลอเทอร์เบอร์(Paul Lauterbur)
|
| rowspan = 2|"สำหรับการค้นพบการสร้างภาพด้วยเรโซแนนซ์แม่เหล็ก"
|-
|ไฟล์:Peter Mansfield Leipzig.jpg|75px
|เซอร์ปีเตอร์ แมนสฟิลด์(Sir Peter Mansfield)
|
|-
| rowspan = 2|พ.ศ. 2547|2547/ค.ศ. 2004|2004
|ไฟล์:Richard Axel.jpg|75px
|ริชาร์ด แอกเซล (Richard Axel)
|
| rowspan = 2|"สำหรับการค้นพบตัวรับกลิ่นและการเรียงตัวของระบบรู้กลิ่น"
|-
|ไฟล์:LindaBuck cropped 1.jpg|75px
|ลินดา บี. บัค(Linda B. Buck)
|
|-
| rowspan = 2|พ.ศ. 2548|2548/ค.ศ. 2005|2005
|ไฟล์:marshall 2008.JPG|75px
|แบร์รี เจ. มาร์แชลล์(Barry J. Marshall)
|
| rowspan = 2|"สำหรับการค้นพบแบคทีเรีย "Helicobacter pylori" และบทบาทของมันในการก่อโรคกระเพาะอักเสบและโรคแผลเปื่อยเพปติก"
|-
|ไฟล์:Robin Warren.jpg|75px
|เจ. โรบิน วอร์เรน(J. Robin Warren)
|
|-
| rowspan = 2|พ.ศ. 2549|2549/ค.ศ. 2006|2006
|ไฟล์:Andrew Fire, Stanford University.jpg|75px
|แอนดรูว์ เซด. ไฟร์(Andrew Z. Fire)
|
| rowspan = 2|"สำหรับการค้นพบ RNA interference - การยับยั้งการแสดงออกของยีนโดยอาร์เอ็นเอสายคู่"
|-
|
|เครก ซี. เมลโล(Craig C. Mello)
|
|-
| rowspan = 3|พ.ศ. 2550|2550/ค.ศ. 2007|2007
|ไฟล์:Mario Capecchi UTHSCSA.JPG|75px
|มารีโอ กาเปกกี(Mario Capecchi)
|
| rowspan = 3|"สำหรับการค้นพบการชักนำการปรับแต่งยีนที่จำเพาะในหนู โดยใช้สเต็มเซลล์จากเอ็มบริโอ (embryonic stem cells)"
|-
|ไฟล์:Martin Evans Nobel Prize.jpg|75px
|เซอร์มาร์ติน อีวานส์(Sir Martin Evans)
|
|-
|ไฟล์:Oliver-smithies.jpg|75px
|โอลิเวอร์ สมิธีส์(Oliver Smithies)
|
|-
| rowspan = 3|พ.ศ. 2551|2551/ค.ศ. 2008|2008
|ไฟล์:Harald zur Hausen-press conference Dec 06th, 2008-6.jpg|75px
|ฮารัลท์ ซัวร์ เฮาเซิน(Harald zur Hausen)
|
|"สำหรับการค้นพบไวรัส human papilloma virus ซึ่งก่อโรคมะเร็งปากมดลูก"
|-
|ไฟล์:Françoise Barré-Sinoussi-press conference Dec 06th, 2008-1.jpg|75px
|ฟร็องซวซ บาเร-ซีนูซี(Françoise Barré-Sinoussi)
|
| rowspan = 2|"สำหรับการค้นพบไวรัสเอชไอวี (human immunodeficiency virus)"
|-
|ไฟล์:LucMontagnier1995 065.jpg|75px
|ลุก มงตาญีเย(Luc Montagnier)
|
|-
| rowspan = 3|พ.ศ. 2552|2552/ค.ศ. 2009|2009
|ไฟล์:Elizabeth Blackburn 2009-01.JPG|75px
|เอลิซาเบ็ธ เอช. แบล็กเบิร์น(Elizabeth H. Blackburn)
|
| rowspan = 3|"สำหรับการค้นพบว่าโครโมโซมถูกปกป้องด้วยเทโลเมียร์ (telomeres) และเอนไซม์เทโลเมอเรส (telomerase)"
|-
|ไฟล์:Carol Greider 2009-01.JPG|75px
|แครอล ดับเบิลยู. ไกรเดอร์(Carol W. Greider)
|
|-
|ไฟล์:JSzostak.jpg|75px
|แจ็ค ดับเบิลยู. โซสตาก(Jack W. Szostak)
|
|-
| พ.ศ. 2553|2553/ค.ศ. 2010|2010
|
| โรเบิร์ต จี. เอ็ดเวิร์ดส์(Robert G. Edwards)
|
| "สำหรับการพัฒนาการปฏิสนธินอกร่างกาย"
|-
|rowspan = 3| พ.ศ. 2554|2554/ค.ศ. 2011|2011
|ไฟล์:Nobel Prize 2011-Press Conference KI-DSC 7512.jpg|75px
|บรูซ เอ. บีทเลอร์(Bruce A. Beatler)
|
| rowspan = 2|"การค้นพบเกี่ยวกับการกระตุ้นภูมิคุ้มกันแต่กำเนิด (innate immunity)"
|-
|ไฟล์:Nobel Prize 2011-Press Conference KI-DSC 7584.jpg|75px
|ฌูล อา. อ็อฟมาน(Jules A. Hoffmann)
| (เกิด) (สัญชาติ)
|-
|
|ราล์ฟ เอ็ม. สไตน์มาน(Ralph M. Steinman)
| (เกิด) (สถาบันที่สังกัด)
|"การค้นพบเซลล์เดนไดรติก (dendritic cell) และบทบาทของเซลล์ดังกล่าวต่อภูมิคุ้มกันแบบปรับตัว (adaptive immunity)"
|-
| rowspan = 2|พ.ศ. 2555|2555/ค.ศ. 2012|2012
|ไฟล์:John Gurdon Cambridge 2012.JPG|75px
|จอห์น บี. เกอร์ดอน(John B. Gurdon)
|
| rowspan = 2|"สำหรับการค้นพบว่าเซลล์ที่เจริญเต็มที่สามารถมีศักยภาพของเซลล์|ศักยภาพที่จะกลับมาพัฒนาเป็นเซลล์ชนิดอื่นๆ ได้"
|-
|ไฟล์:Shinya Yamanaka, 20130224.jpg|75px|Shinya Yamanaka
|ชินยะ ยามานากะ(Shinya Yamanaka)
|
|-
|rowspan = 3| พ.ศ. 2556|2556/ค.ศ. 2013|2013
|
|เจมส์ อี. รอธแมน(James E. Rothman)
|
| rowspan = 3|"สำหรับการค้นพบกลไกควบคุมการขนส่งสารของเวสิเคิล อันเป็นระบบขนส่งหลักในเซลล์ของเรา"
|-
|ไฟล์:Randy Schekman 8 February 2012.jpg|75px
|แรนดี ดับเบิลยู. เช็กแมน(Randy W. Schekman)
|
|-
|
|โทมัส เซ. ซืทโฮฟ(Thomas C. Südhof)
|
|-
|rowspan = 3| พ.ศ. 2557|2557/ค.ศ. 2014|2014
|ไฟล์:John O'Keefe (neuroscientist) 2014b.jpg|75px
|จอห์น โอคีฟ(John O'Keefe)
| /
| rowspan = 3|"สำหรับการค้นพบเซลล์ซึ่งประกอบกันเป็นระบบระบุตำแหน่งในสมอง"
|-
|ไฟล์:May-Britt Moser 2014.jpg|75px
|เมย์-บริตต์ โมเซอร์(May-Britt Moser)
|
|-
|ไฟล์:Edvard Moser.jpg|75px
|เอ็ดวาร์ด โมเซอร์(Edvard Moser)
|
|-
|rowspan = 3| พ.ศ. 2558|2558/ค.ศ. 2015|2015
|ไฟล์:William_C._Campbell_4983-1-2015.jpg|75px
|วิลเลียม ซี. แคมป์เบลล์(William C. Campbell)
|
| rowspan = 2|"สำหรับการค้นพบเซลล์ซึ่งประกอบกันเป็นระบบระบุตำแหน่งในสมอง" "สำหรับการค้นพบสิ่งที่เกี่ยวข้องกับการรักษาวิธีใหม่ ต้านอาการติดเชื้อจากกลุ่มนีมาโทดา|พยาธิหนอนตัวกลม"

|-
|ไฟล์:Satoshi_%C5%8Cmura_5086-1-2015.jpg|75px
|ซาโตชิ โอมูระ(Satoshi Ōmura, 大村智)
|
|-
|ไฟล์:Tu Youyou 5012-1-2015.jpg|75px
|ถู โยวโยว(Youyou Tu, 屠呦呦)
|
|"สำหรับการค้นพบสิ่งที่เกี่ยวข้องกับการรักษาวิธีใหม่ต้านมาลาเรีย"
|-
|พ.ศ. 2559|2559/ค.ศ. 2016|2016
|ไฟล์:Yoshinori Osumi 201511.jpg|75px
|โยชิโนริ โอซูมิ(Ōsumi Yoshinori, 大隅 良典)
|
|"สำหรับการค้นพบกลไกของออโตฟาจี"
|-
|rowspan = 3| พ.ศ. 2560|2560/ค.ศ. 2017|2017
|
|เจฟฟรีย์ ซี ฮอลล์(Jeffrey C. Hall)
|
| rowspan = 3|"สำหรับการค้นพบกลไกระดับโมเลกุลที่ควบคุมระบบนาฬิกาชีวิต (circadian rhythm)"ُ
|-
|
|ไมเคิล รอสแบช(Michael Rosbash)
|
|-
|ไฟล์:Michael_W_Young.jpg|75px
|ไมเคิล ดับเบิลยู ยัง(Michael W. Young)
|
|-
| rowspan = 2|2561/2018
|ไฟล์:James P. Allison (2015).JPG|75px
|เจมส์ พี. แอลลิสัน(James P. Allison)
|
| rowspan = 2|"สำหรับการค้นพบการบำบัดมะเร็งด้วยการยับยั้งการควบคุมภูมิคุ้มกันเชิงลบ"
|-
|ไฟล์:Tasuku Honjo 201311.jpg|75px
|ฮนโจ ทาซูกุ(Honjō Tasuku)
|
|-
| rowspan = 3|2562/2019
| ไฟล์:William G. Kaelin Jr. UNIST CGI 2019 (cropped).jpg|75px
|วิลเลียม เคลิน จูเนียร์(William Kaelin Jr.)
|
| rowspan = 3|"สำหรับการค้นพบว่าเซลล์รับรู้และปรับตัวเข้ากับระดับออกซิเจนที่มีอย่างไร"
|-
| ไฟล์:Peter J. Ratcliffe (cropped).jpg|75px
|ปีเตอร์ เจ. แรตคลิฟฟ์(Peter J. Ratcliffe)
|
|-
|
|เกร็ก แอล. เซเมนซา(Gregg L. Semenza)
|
|-
| rowspan = 3|2563/2020
|ไฟล์:Dr. Harvey J. Alter (1935- (28926785543).jpg|75px
|ฮาร์วีย์ เจ. ออลเทอร์(Harvey J. Alter)
|
| rowspan = 3|"สำหรับการค้นพบไวรัสตับอักเสบซี"
|-
|ไฟล์:Prof Michael Houghton square.jpg|75px
|ไมเคิล ฮอว์ทัน (นักวิทยาไวรัส)|ไมเคิล ฮอว์ทัน(Michael Houghton)
|
|-
|ไฟล์:Charles M. Rice.jpg|75px
|ชาลส์ เอ็ม. ไรซ์(Charles M. Rice)
|
|-
| rowspan = 2|2564/2021
|ไฟล์:David Julius.jpg|75px
|เดวิด จูเลียส(David Julius)
|
| rowspan = 2|"สำหรับการค้นพบตัวรับอุณหภูมิและการสัมผัส"
|-
|
|อาร์เด็ม พาตาพูเทียน(Ardem Patapoutian)
|
|-
| 2565/2022
|ไฟล์:Professor_Svante_Paabo_ForMemRS.jpg|75px
|สวันเตอ แพบู(Svante Pääbo)
|
| "สำหรับการค้นพบเกี่ยวกับจีโนมของโฮมินินที่สูญพันธุ์และวิวัฒนาการของมนุษย์"
|-
| rowspan = 2|2566/2023
|ไฟล์:Katalin Kariko light corrected.jpeg|75px
|กอตอลิน กอริโก(Katalin Karikó)
|
| rowspan = 2|"สำหรับการค้นพบเกี่ยวกับการดัดแปรเบสนิวคลีโอไซด์ ซึ่งช่วยในการพัฒนาวัคซีนโควิด-19 ชนิดเอ็มอาร์เอ็นเอที่มีประสิทธิภาพ"
|-
|ไฟล์:Drew Weissman Life Science medalist.jpg|75px
|ดรูว์ ไวส์แมน(Drew Weissman)
|
|-
|
== อ้างอิง ==

== แหล่งข้อมูลอื่น ==
* All Nobel Laureates in Medicine – Index webpage on the official site of the Nobel Foundation.
* The Nobel Prize Medals and the Medal for the Prize in Economics – By Birgitta Lemmel; an article on the history of the design of the medals featured on the official site.
* The Nobel Prize in Physiology or Medicine – Official site of the Nobel Foundation.
* What the Nobel Laureates Receive – Featured link in The Nobel Prize Award Ceremonies.
* Nobel Prize Internet Archive of Laureates in Physiology or Medicine
หมวดหมู่:รางวัลโนเบล
หมวดหมู่:ผู้ได้รับรางวัลโนเบลสาขาสรีรวิทยาหรือการแพทย์|